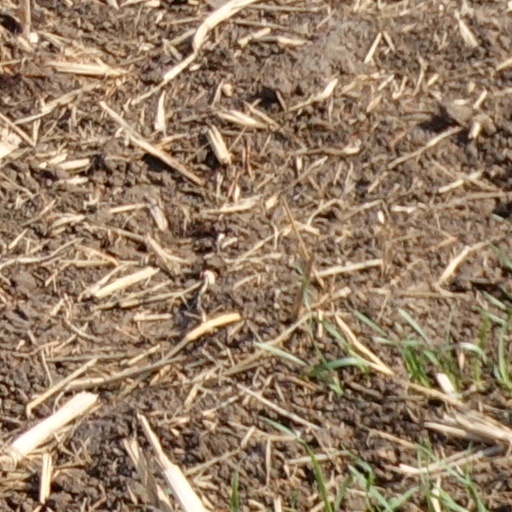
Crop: wheat